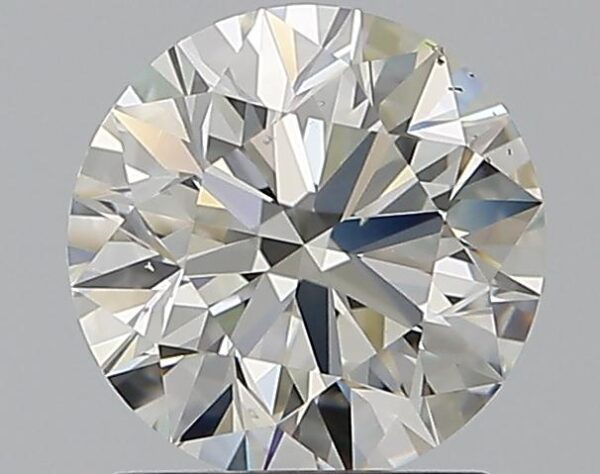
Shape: round
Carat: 1.5
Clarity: VS2
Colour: K
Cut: EX
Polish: EX
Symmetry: EX
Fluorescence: M
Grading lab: GIA
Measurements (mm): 7.29 x 7.33 x 4.56